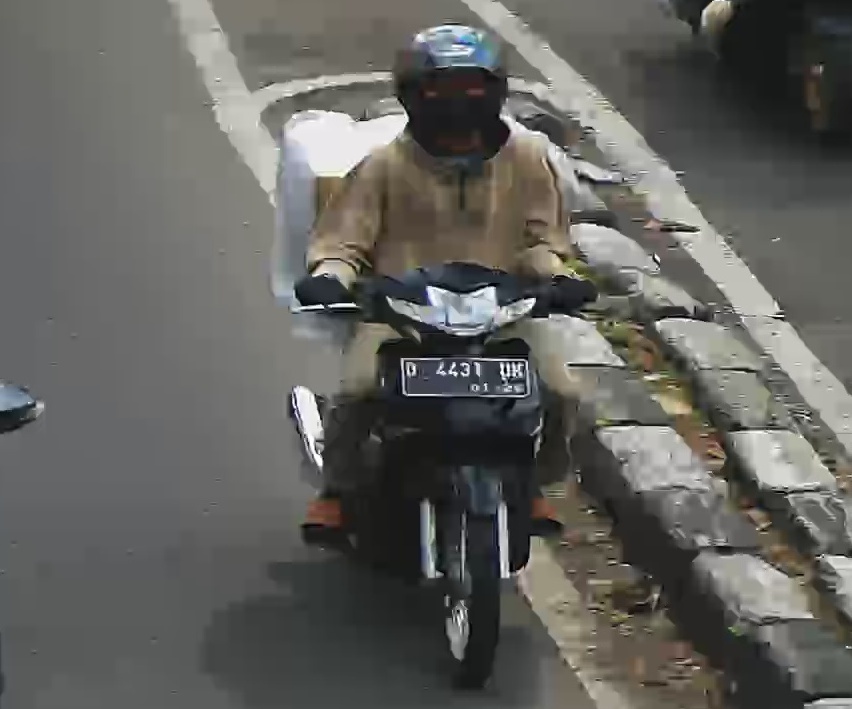
person-with-helmet: 1
person-without-helmet: 0